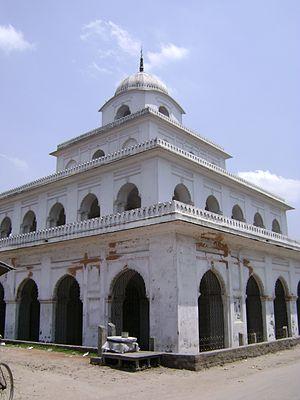
Cet article est partiellement ou en totalité issu de l’article de Wikipédia en allemand intitulé « Liste der Städte in Bangladesch ».